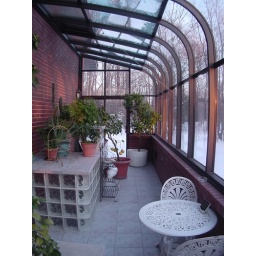
Grow anything in the winter with this attached green house